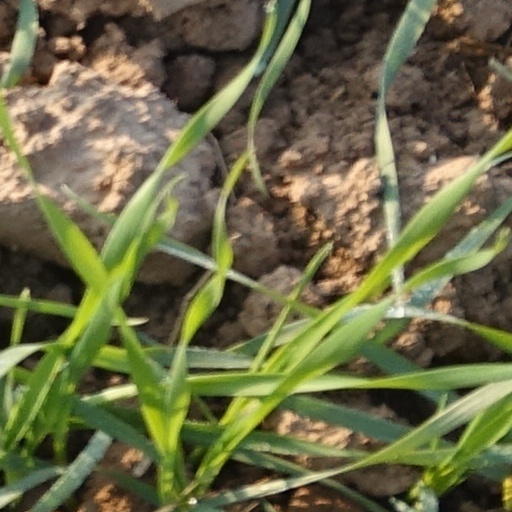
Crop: wheat